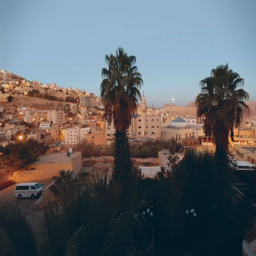
just outside the ancient city of tourist attraction .